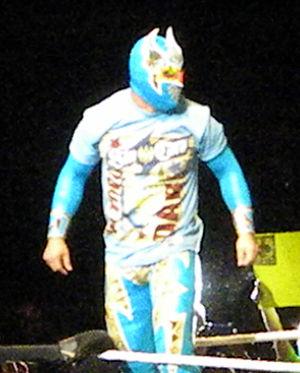
Luis Ignascio Urive Alvirde est un catcheur mexicain. Il est actuellement employé à Consejo Mundial de Lucha Libre et à la Lucha Libre Elite sous le nom de Caristico.